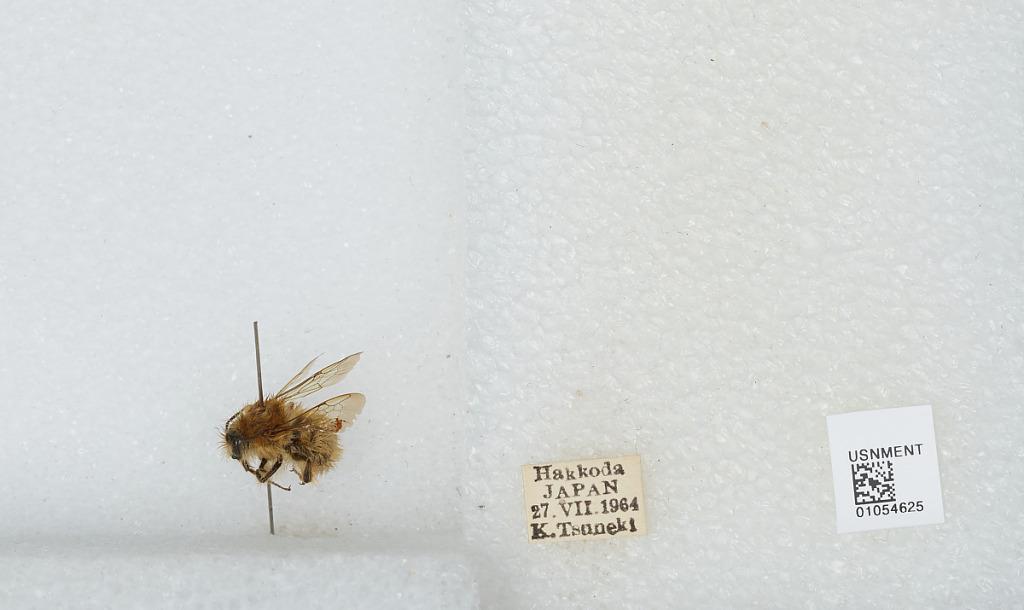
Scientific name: Bombus sp.
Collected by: K. Tsuneki
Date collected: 1964-7-27
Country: Japan
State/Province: Aomori
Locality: Hakkoda